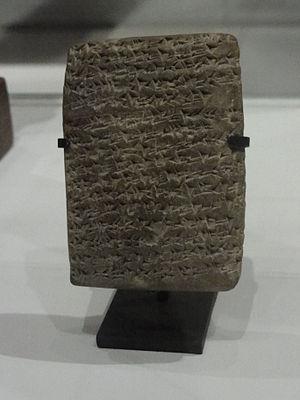
Cet article liste les œuvres exposées en 2013 dans La Galerie du temps, une des expositions du Louvre-Lens. S'étalant sur cinq ans, l'exposition doit voir chaque année une partie de ses œuvres renouvelée. Ainsi, La Liberté guidant le peuple était présente à l'inauguration du Louvre-Lens le 4 décembre 2012, mais elle a été remplacée un an plus tard par Œdipe explique l'énigme du sphinx. Il en a été de même pour une partie des œuvres.
Cet article liste les œuvres exposées en 2014 dans La Galerie du temps, une des expositions du Louvre-Lens. S'étalant sur cinq ans, l'exposition doit voir chaque année une partie de ses œuvres renouvelée.